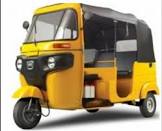
Vehicle type: Auto Rickshaws